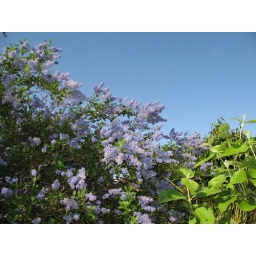
Ceanothus and blue sky - a lovely afternoon in the garden